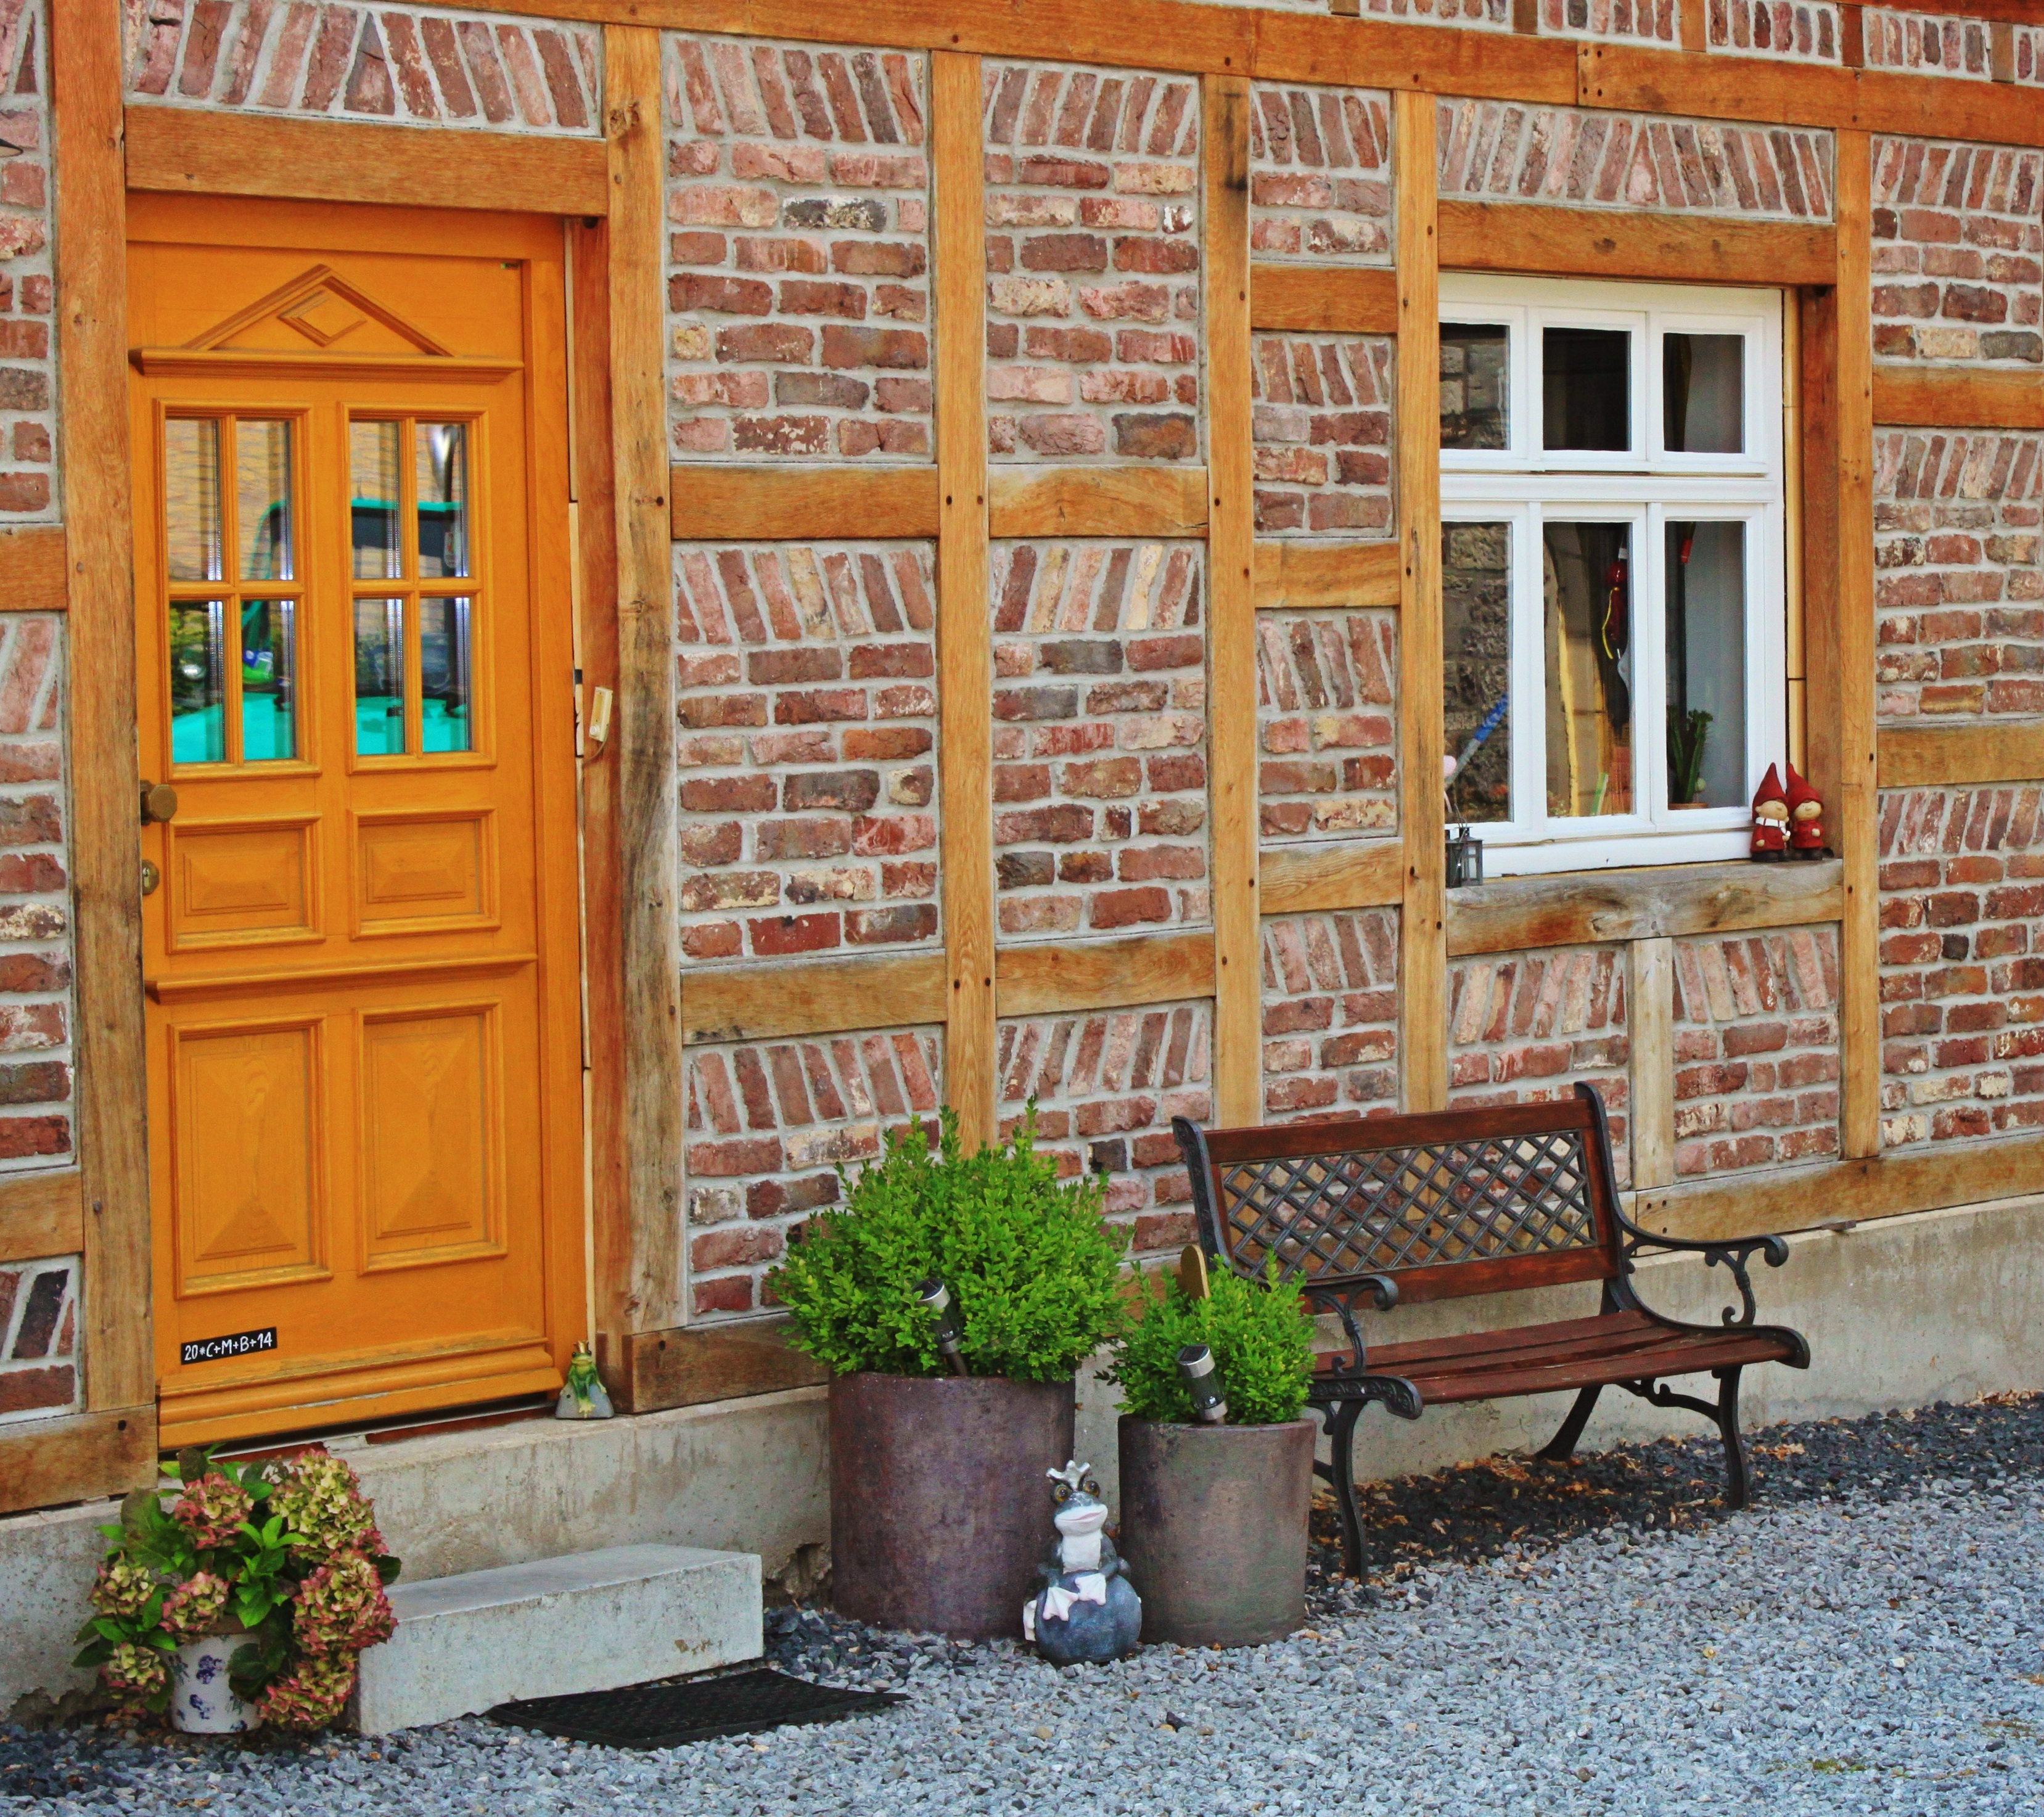
architecture, wood, bench, window, building, home, wall, shed, porch, bar, cottage, facade, property, door, estate, house entrance, fachwerkhaus, home front, truss, housewife, entrance door, wooden beams, input range, outdoor structure